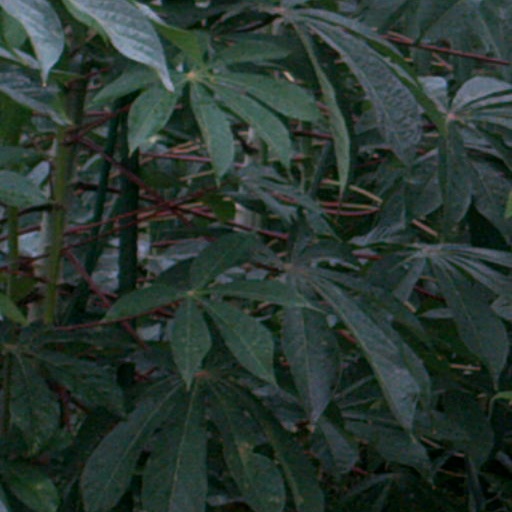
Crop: cassava